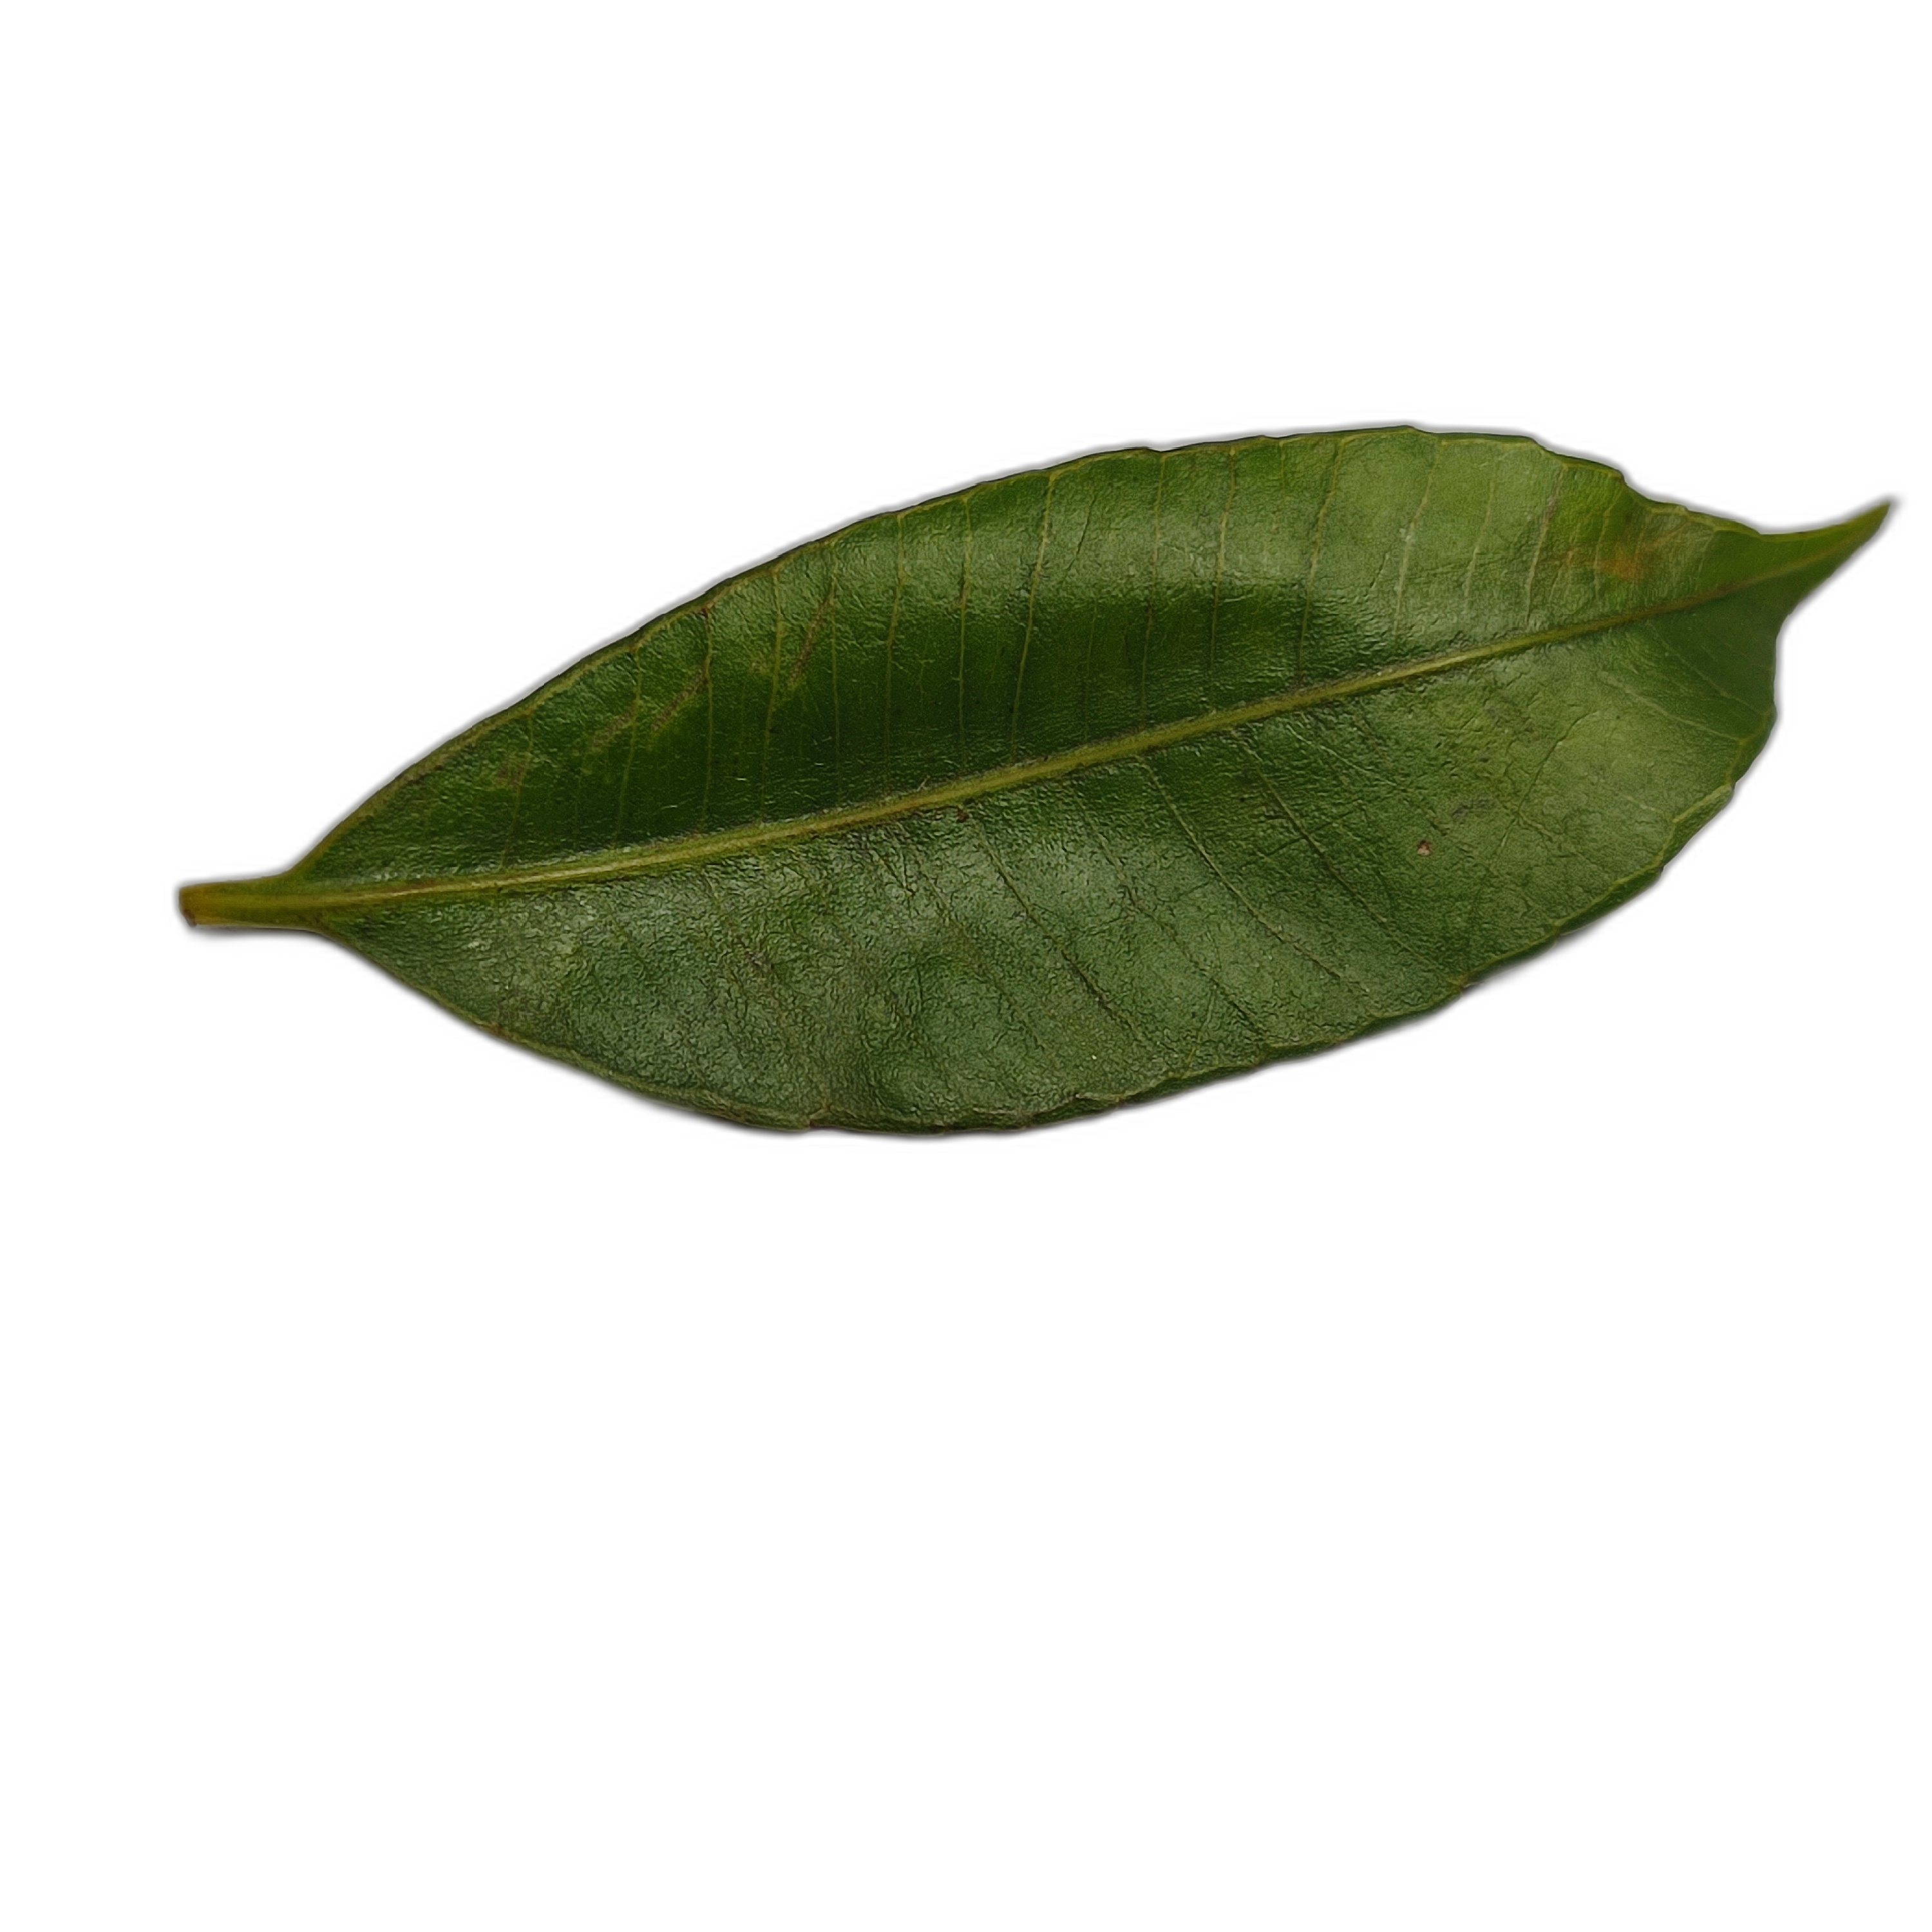
Label: healthy